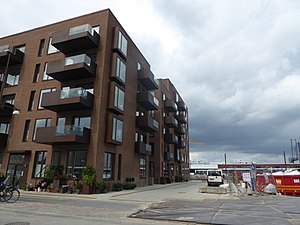
Dunkerquegade
Dunkerquegade med Kronløbshuset til venstre.
Dunkerquegade er en gade i Århusgadekvarteret i Nordhavnen i København, der ligger mellem Helsinkigade og Fortkaj. Gaden er opkaldt efter den franske havneby Dunkerque.